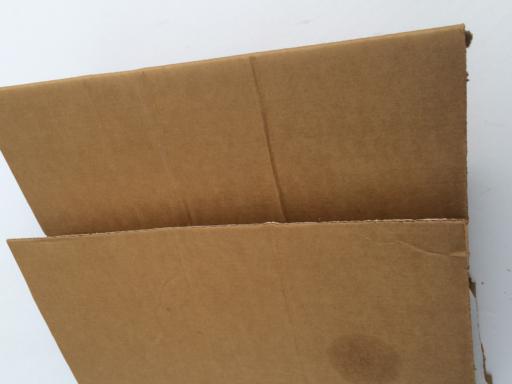
Waste category: cardboard